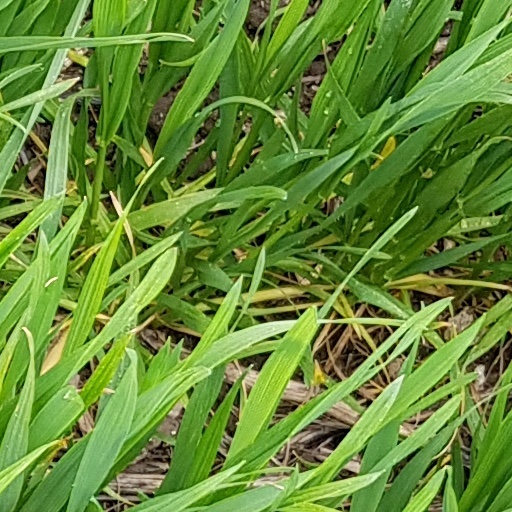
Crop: wheat